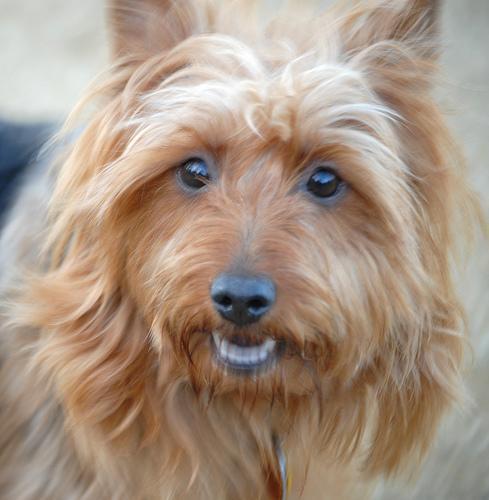
Australian_terrier